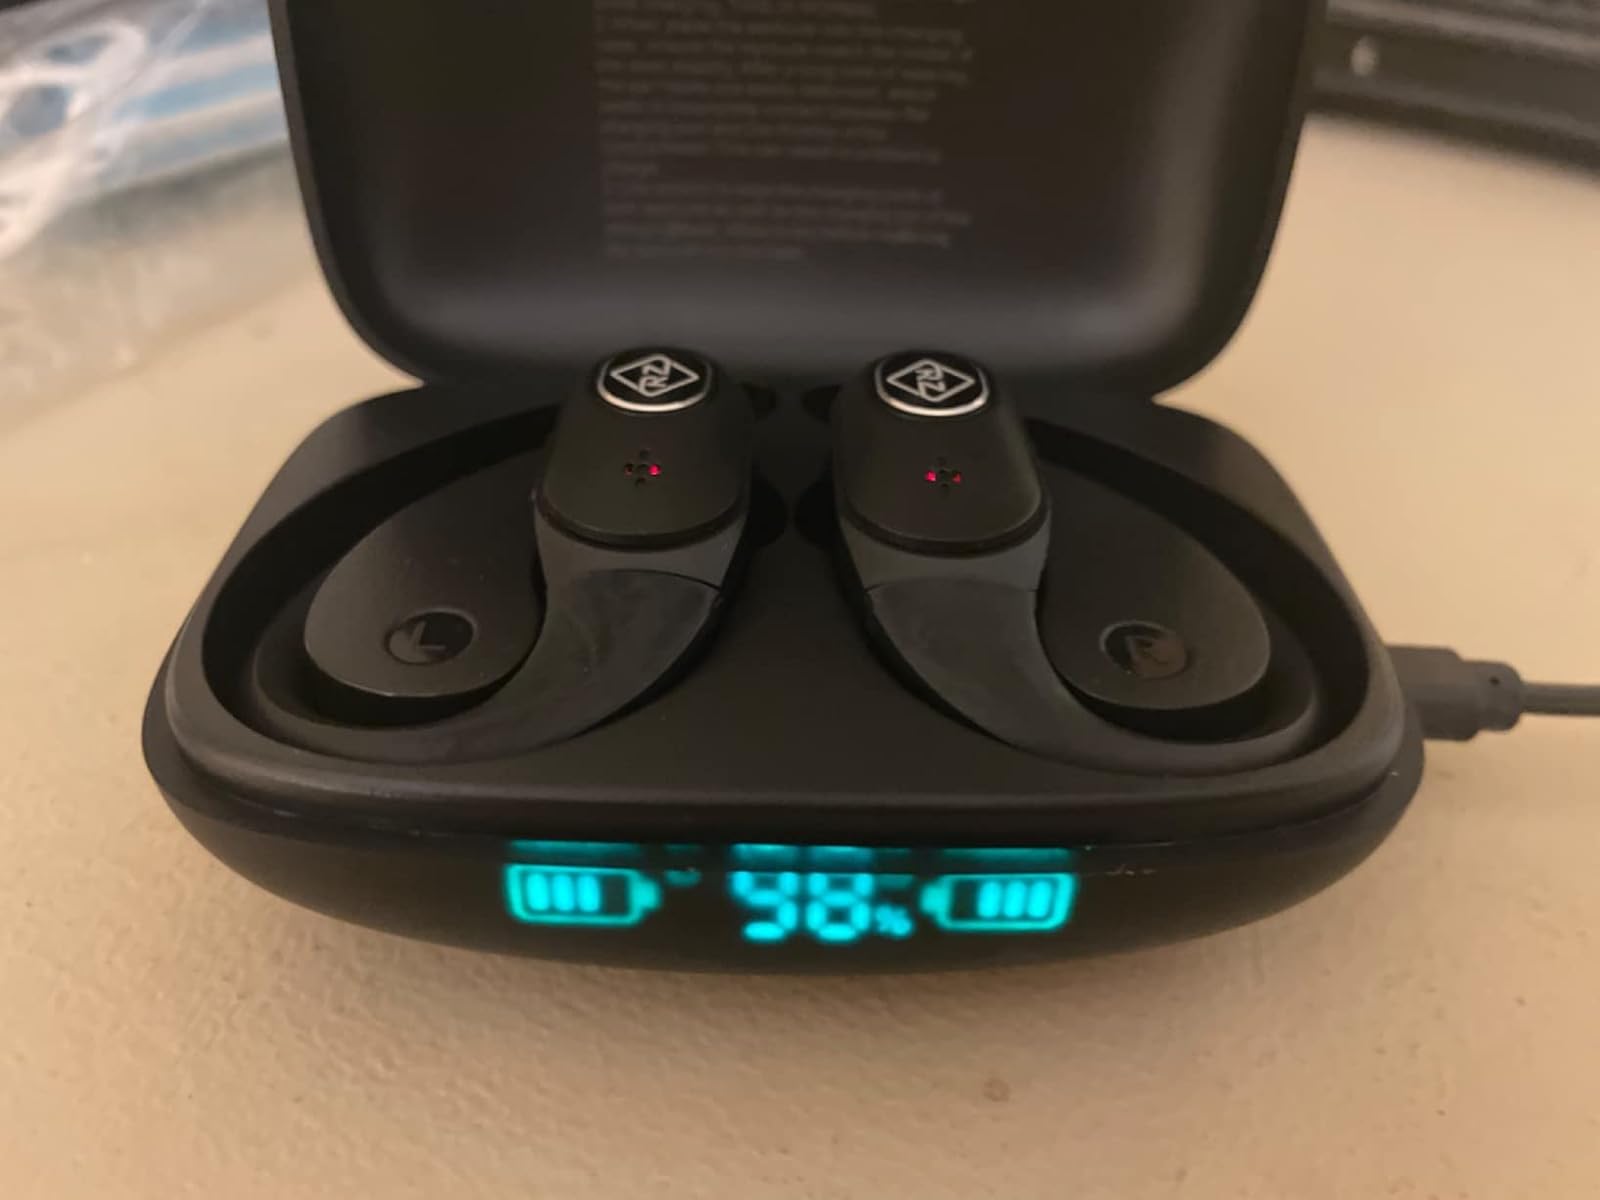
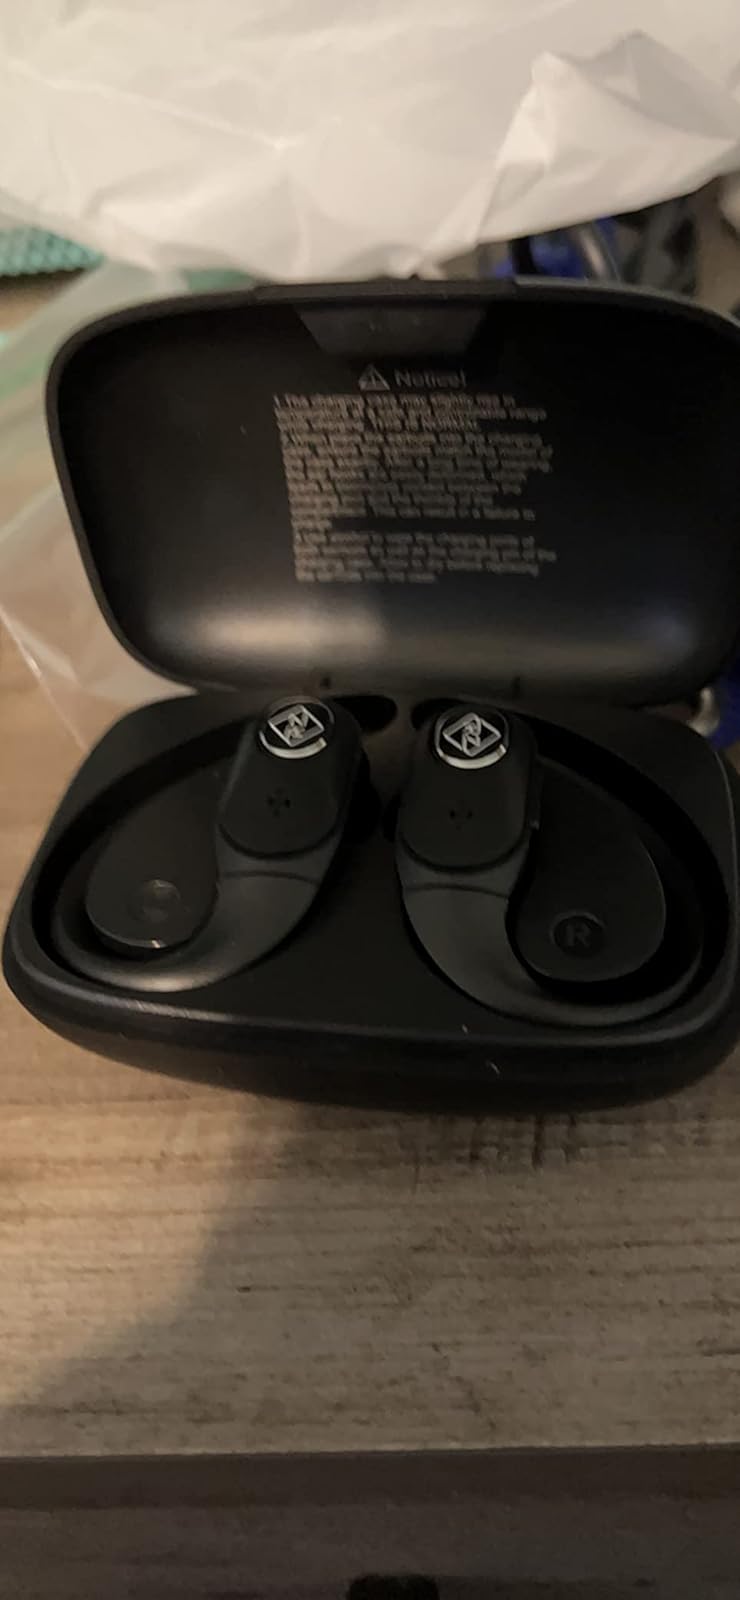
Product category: earbuds
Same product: yes